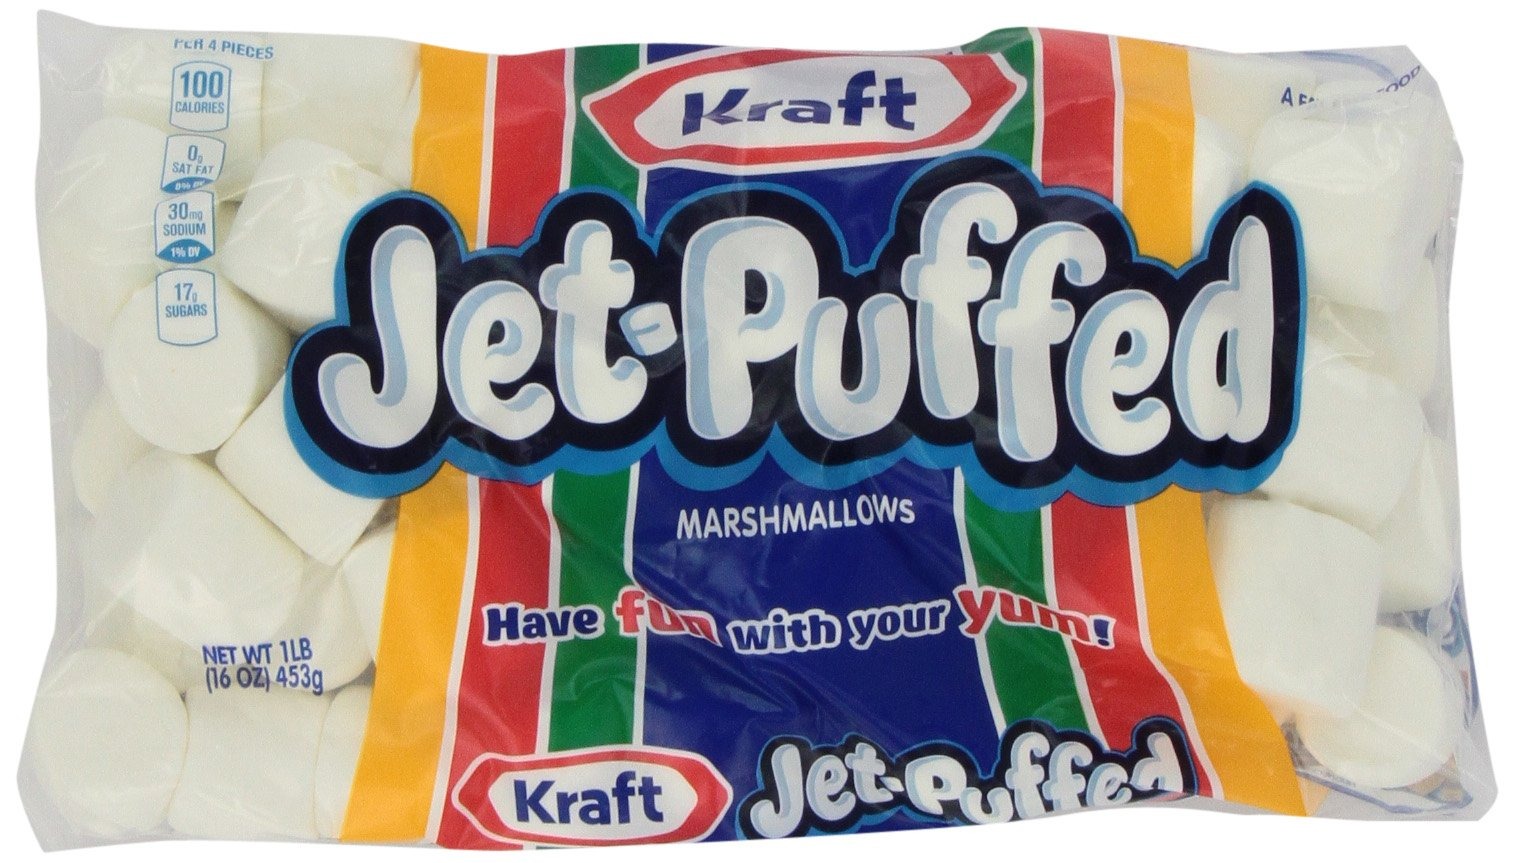
Item Name: Jet-Puffed Marshmallows Natural and Artificial Flavor, 16 Ounce (Pack of 12)
Bullet Point 1: Our marshmallows are light and fluffy, with a smooth, creamy texture that makes them perfect for baking
Bullet Point 2: Try them in rice cereal snacks, fudge, s'mores and more
Bullet Point 3: The perfect topping for hot cocoa
Bullet Point 4: 100 calories per serving (16 servings per bag)
Bullet Point 5: Fat-free
Value: 192.0
Unit: Ounce

Price: 2.59